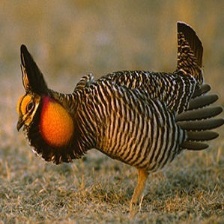
Species: GREATER PRAIRIE CHICKEN
Scientific name: TYMPANUCHUS CUPIDO